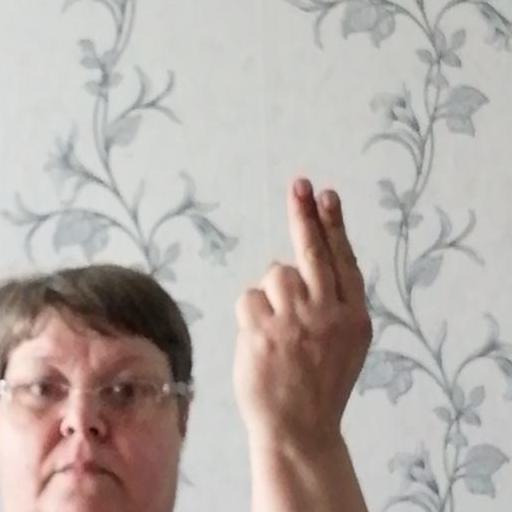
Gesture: two_up_inverted